Thomas Ashton (industrialist)

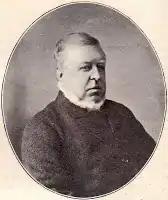
Thomas Ashton (1818–1898)

Thomas Ashton (8 December 1818 – 21 January 1898) was an English cotton manufacturer and philanthropist.